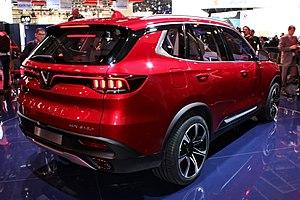
VinFast, de son nom complet VinFast Trading and Production Limited Liability Company, est un constructeur automobile vietnamien fondé en 2018 et basé à Hanoï. Il appartient au groupe de construction et d'immobilier Vingroup, dirigé par son fondateur Phạm Nhật Vượng.